Brindisi

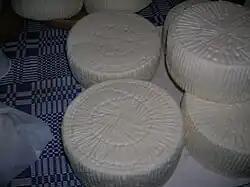
Cacioricotta cheese

Radio station CiccioRiccioBrindisi is heard throughout Apulia, Basilicata, parts of Molise, Campania, and Calabria. Radio Dara that started in a workshop, founded in 1980, now broadcasts across the province.